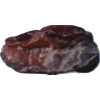
Label: carambola